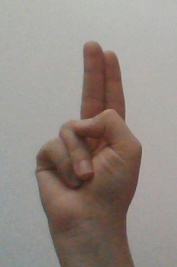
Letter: taa